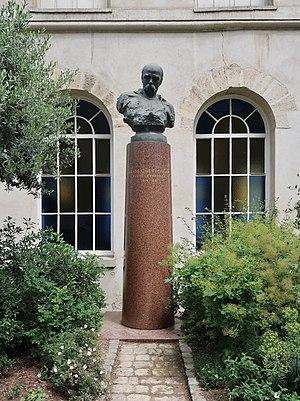
Square de Tarass Chevtchenko dans le square homonyme (Paris, 6e).
Taras Hryhorovytch Chevtchenko, né le 25 février 1814 à Moryntsi, gouvernement de Kiev, et mort le 26 février 1861 à Saint-Pétersbourg, est un poète, peintre et humaniste ukrainien.
Le square Taras-Chevtchenko est un square du 6ᵉ arrondissement de Paris.